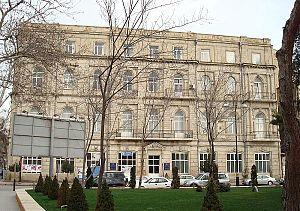
L’Académie de marine d'Azerbaïdjan est une université publique située à Bakou, en Azerbaïdjan